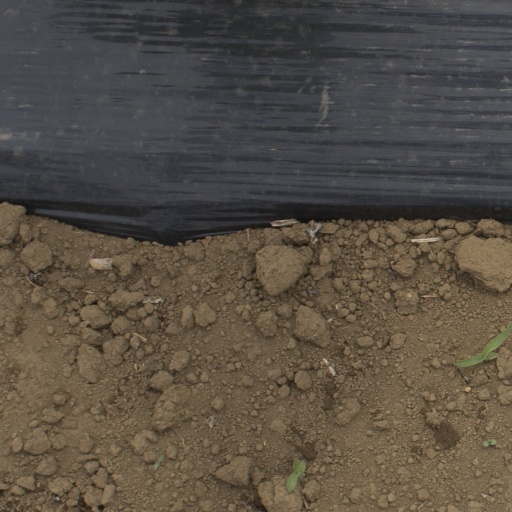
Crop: Jerusalem artichoke